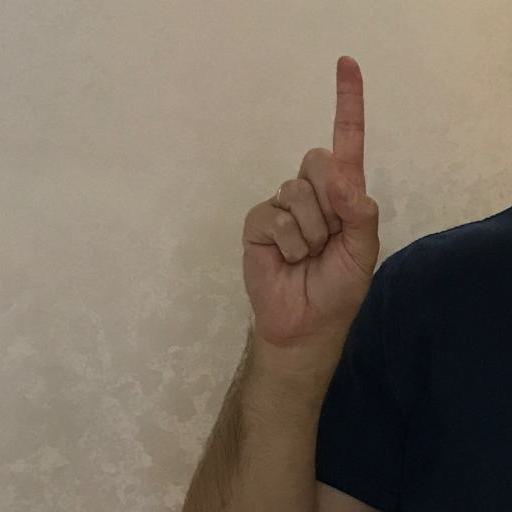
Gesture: one